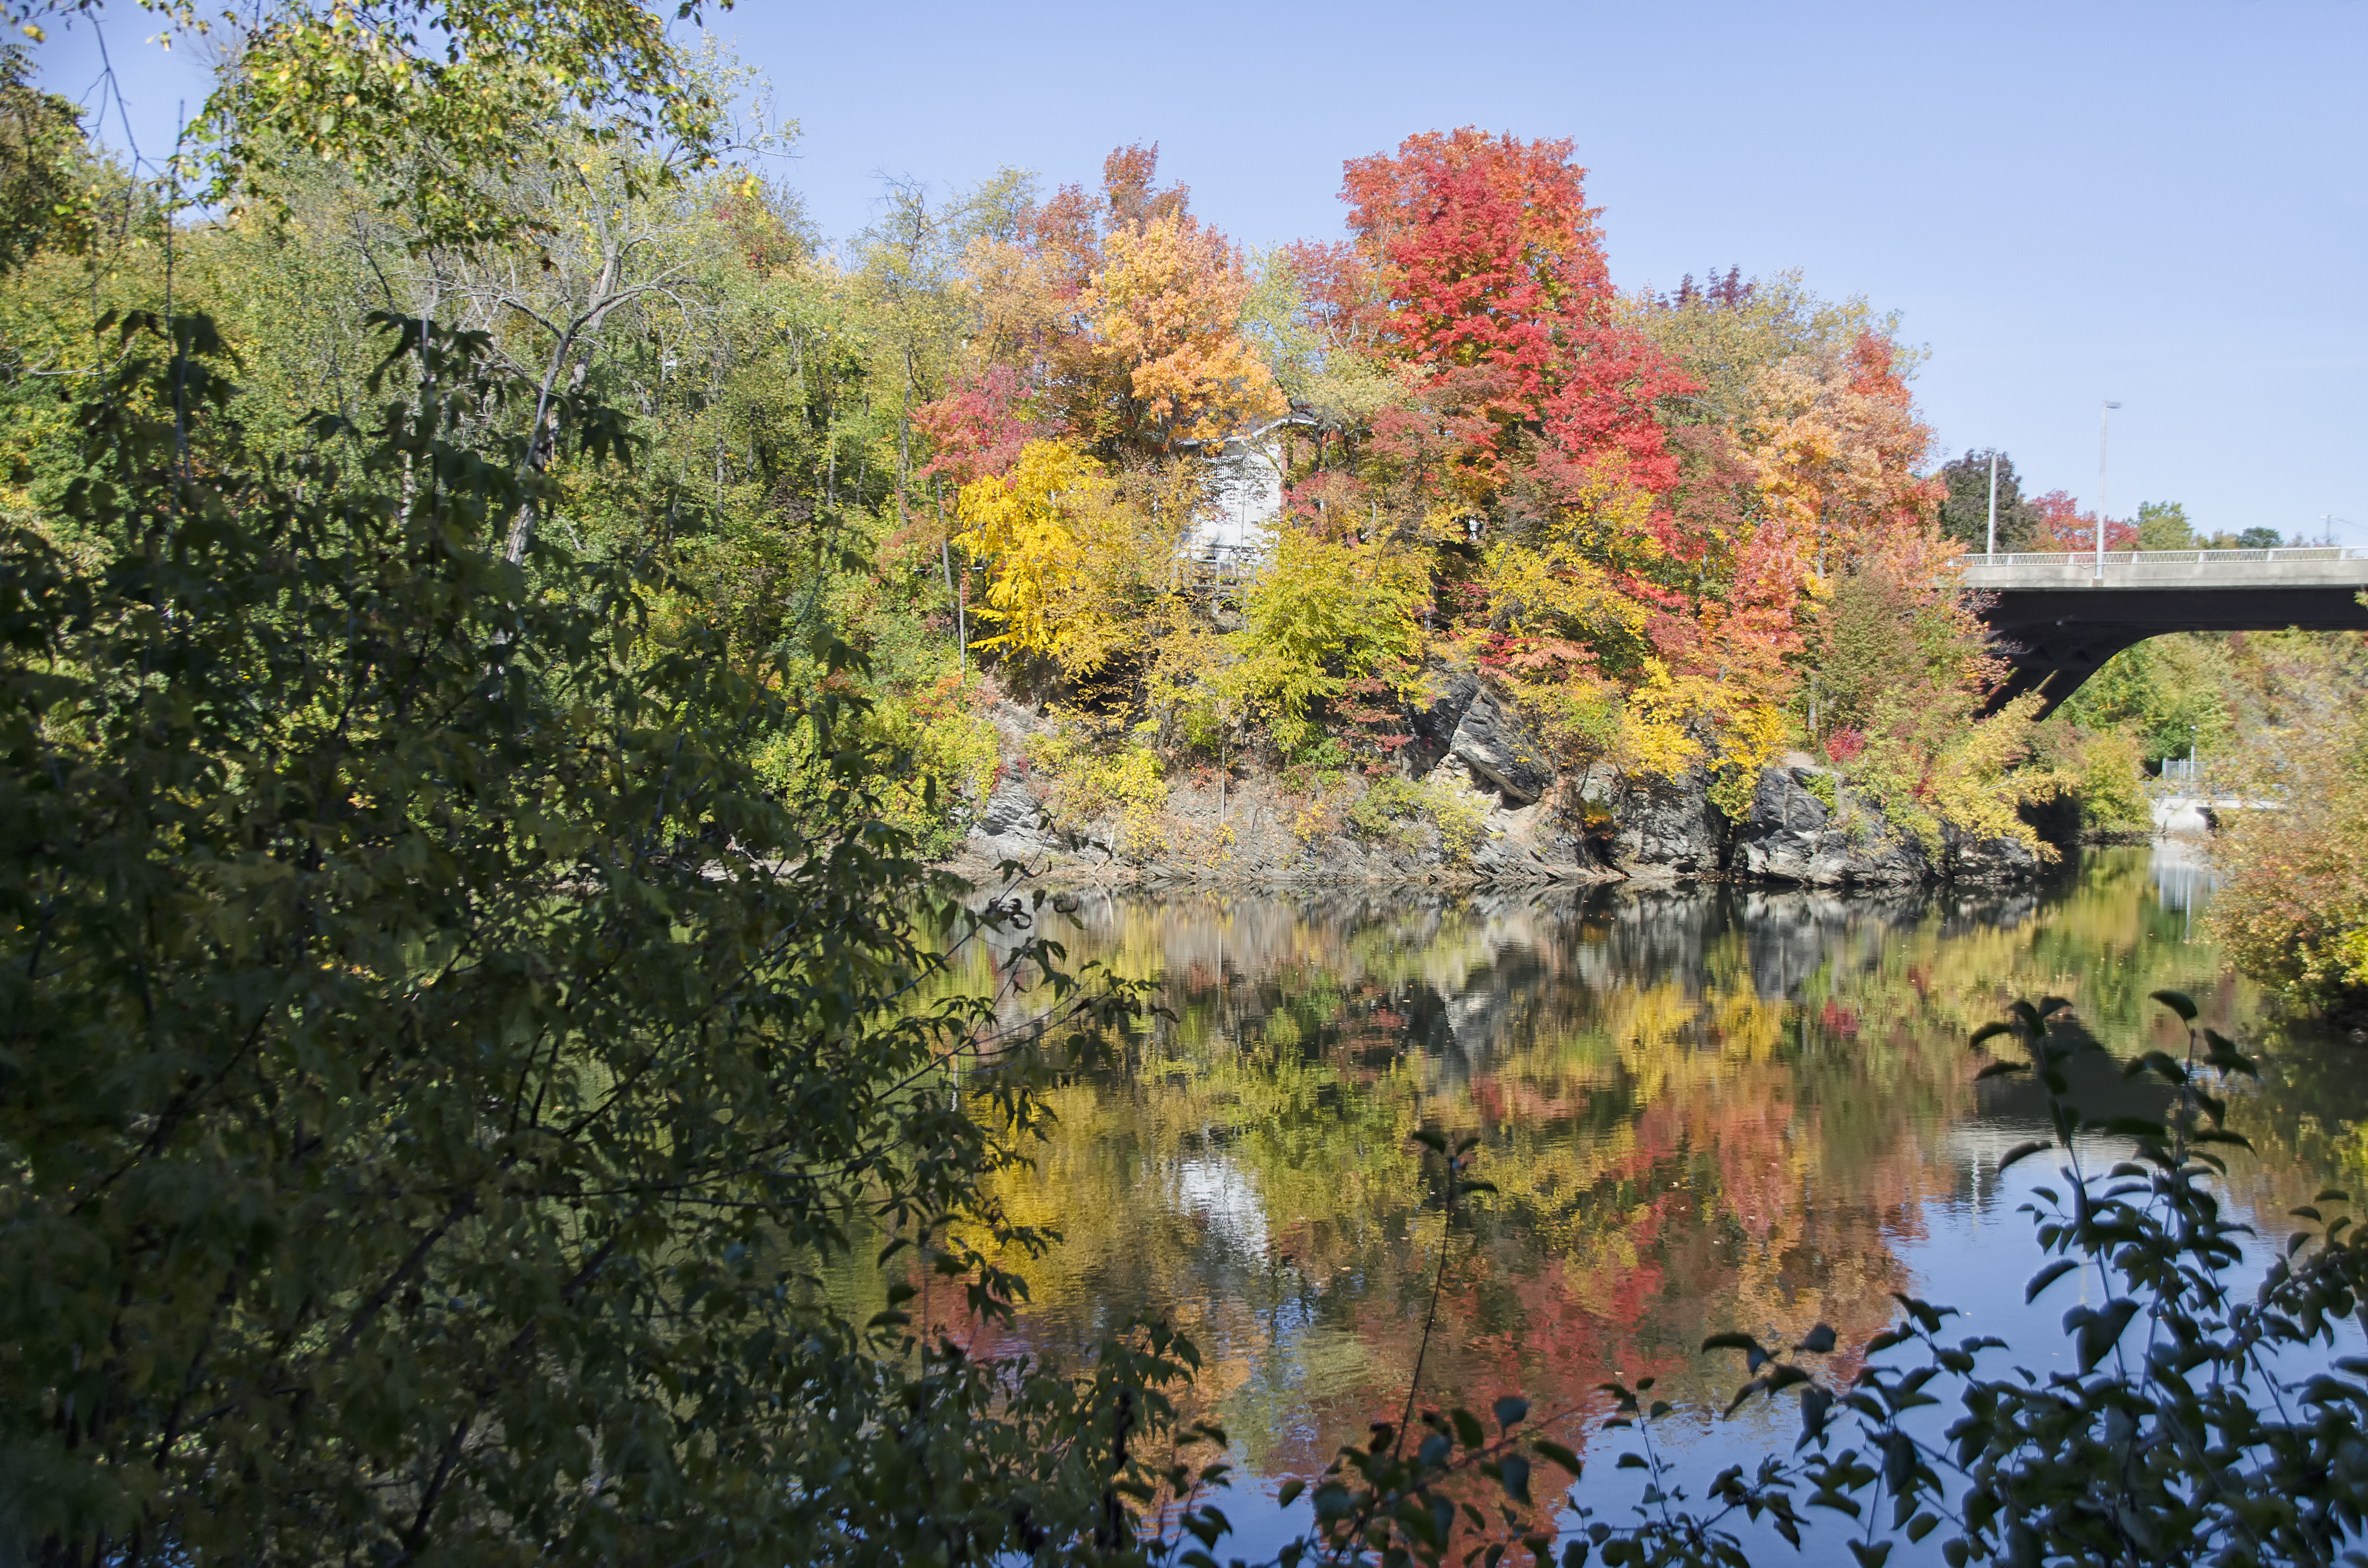
tree, nature, plant, leaf, flower, pond, reflection, autumn, park, botany, garden, season, canada, quebec, woodland, ecosystem, sherbrooke, woody plant